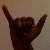
The image shows a hand gesture representing the letter 'Y' in Indian Sign Language.